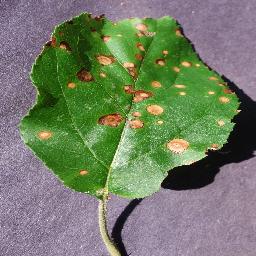
Label: Apple___Black_rot